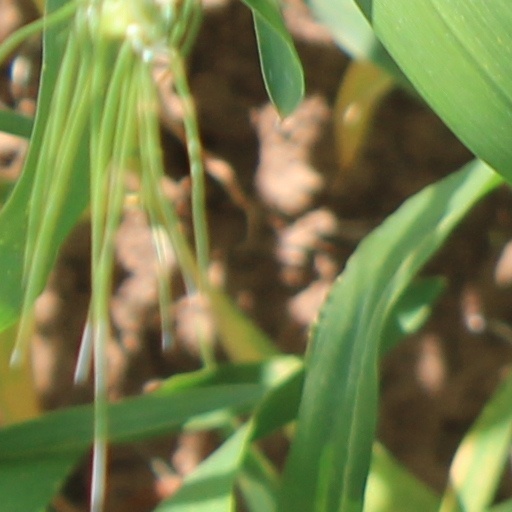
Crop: wheat